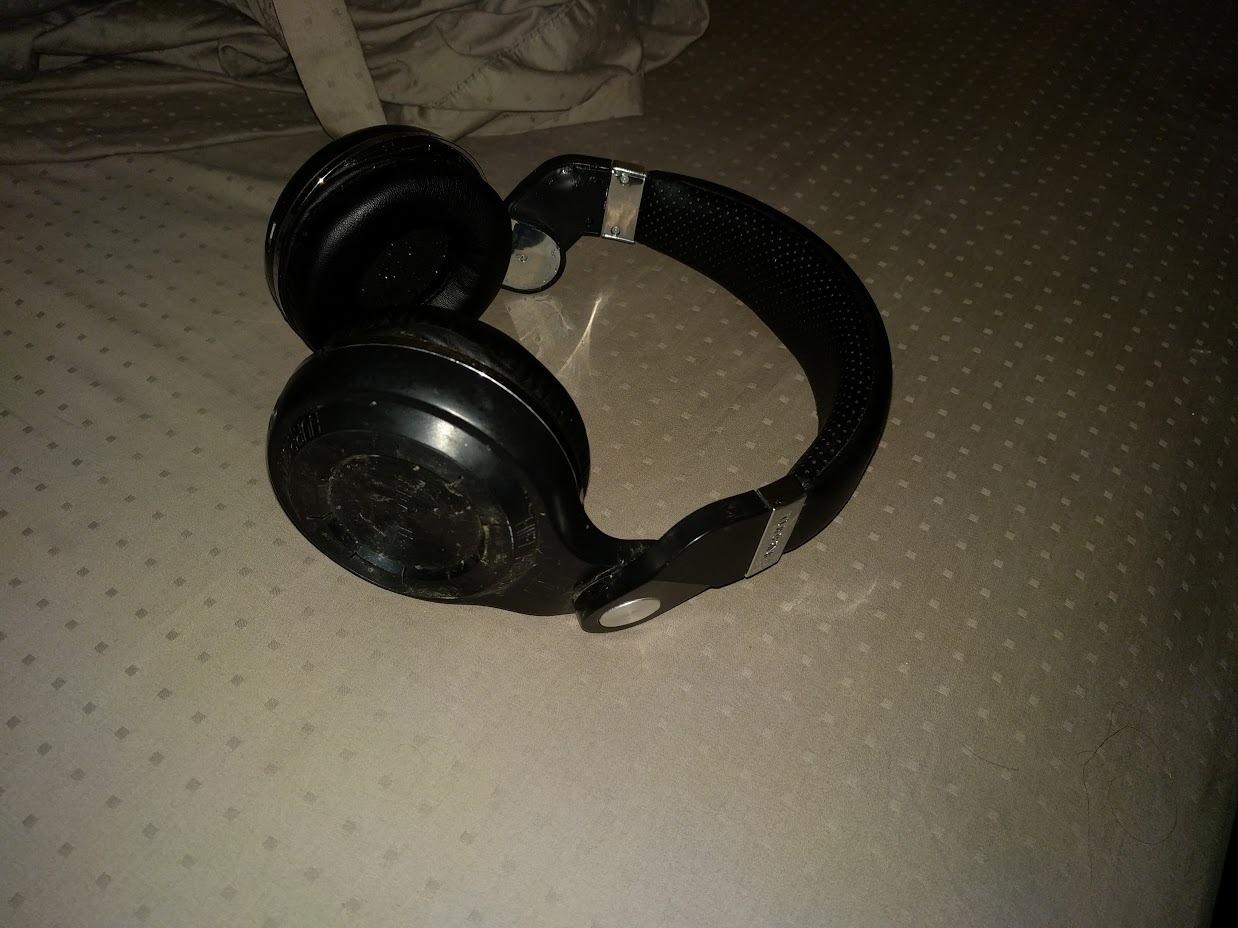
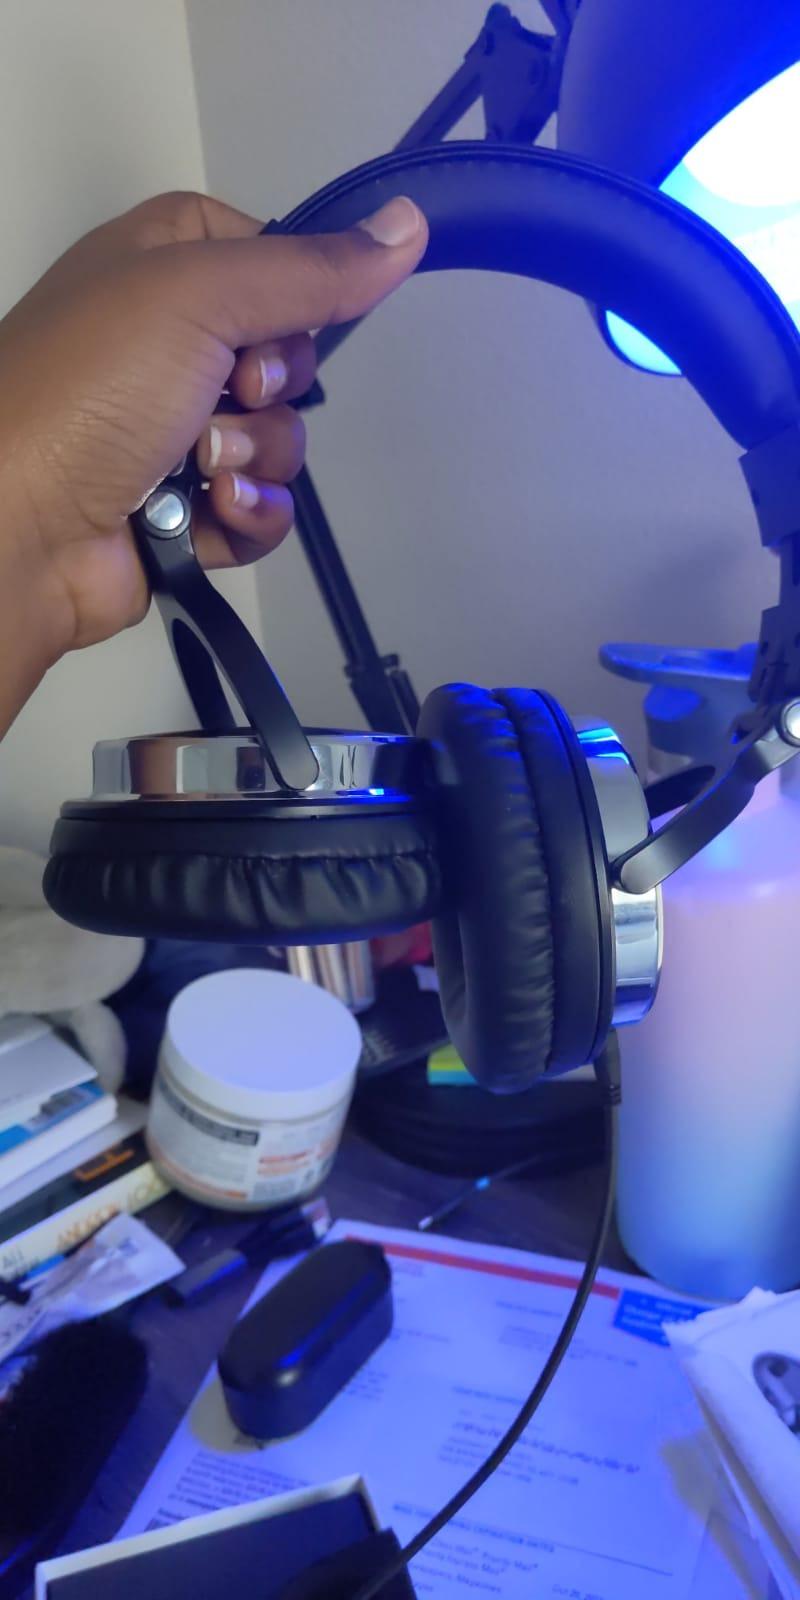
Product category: headphones
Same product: no